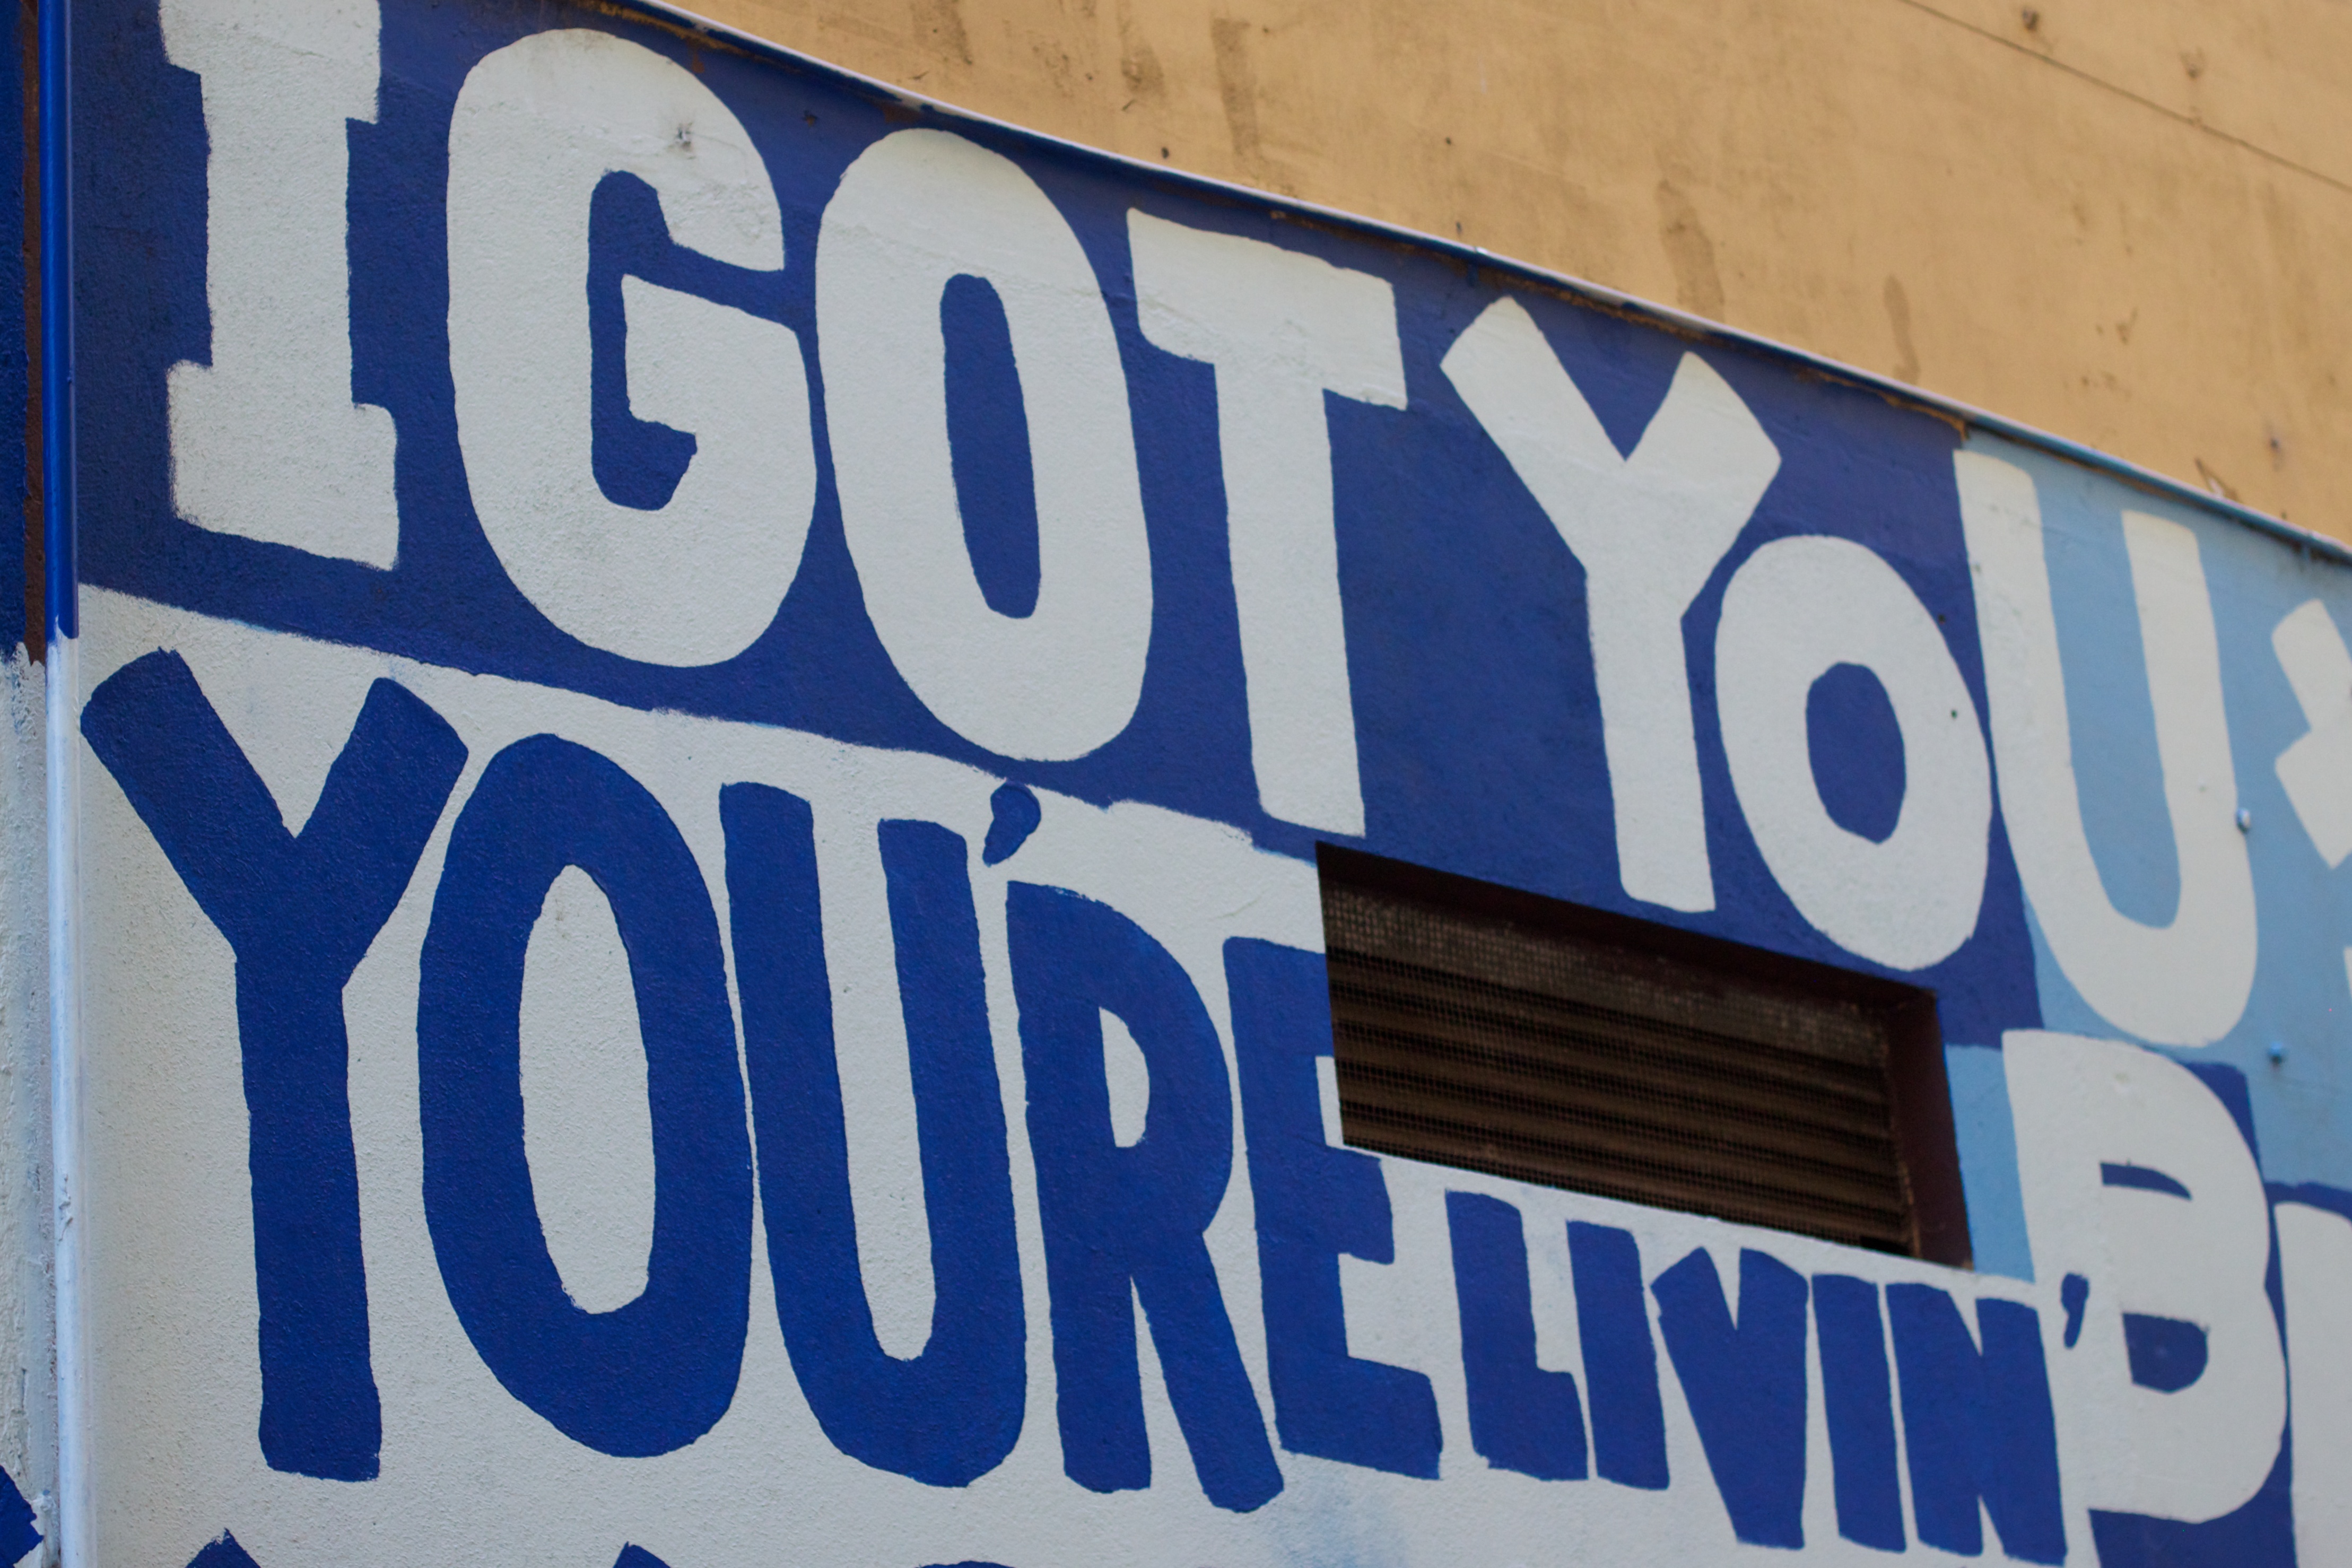
number, sign, banner, blue, street sign, signage, font, auodyssey, automotive exterior, vehicle registration plate